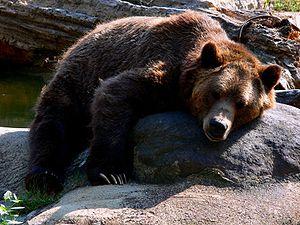
Le grizzli ou grizzly est un mammifère omnivore de la famille des ursidés, considéré comme une sous-espèce de l'ours brun, commune au Nord des États-Unis et au Canada. À l'état sauvage il existe entre 30 000 et 45 000 individus.